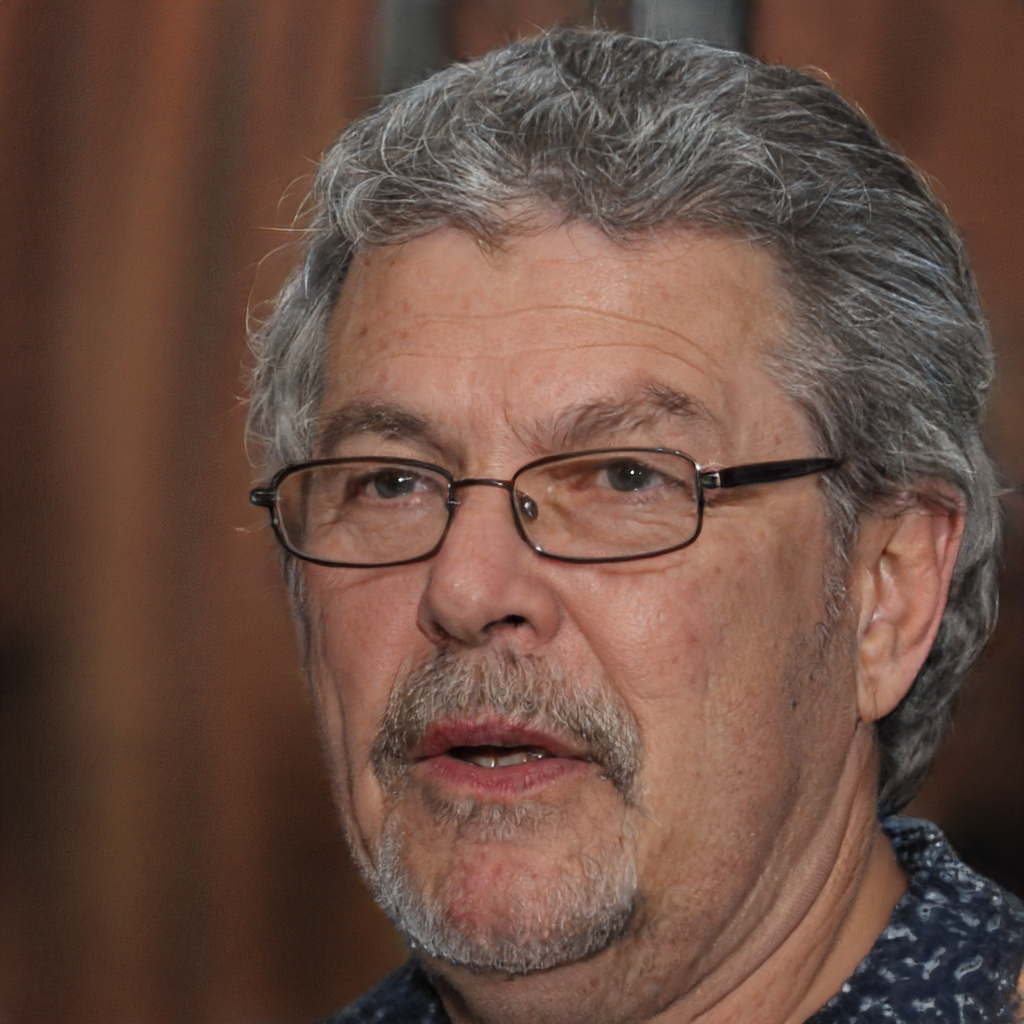
Label: No Watermark